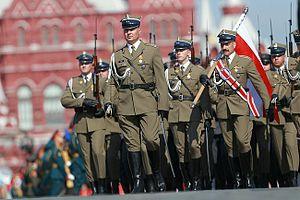
Le défilé militaire du Jour de la Victoire de 2010, qui a eu lieu le 9 mai 2010 en Russie, commémore le 65ᵉ anniversaire de la fin de la Seconde Guerre mondiale en Europe, la Grande Guerre patriotique pour les Russes et leur victoire sur le Troisième Reich.